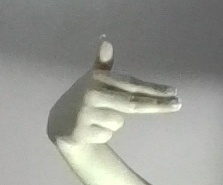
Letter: ghain